Instituto Regional Federico Errázuriz

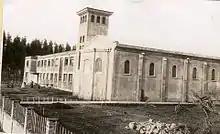
Façade of the Instituto Regional Federico Errázuriz in the 1940s.

The Instituto Regional Federico Errázuriz was founded in 1940 by Carlos Errázuriz Mena, a member of the Chilean Christian Center Foundation, as Instituto Regional Presidente Errázuriz. Its foundation is often attributed only to the Foundation. The institute's first Principal was Father José Kuhl, a Pallottine priest from Limburg, Germany, who also wrote the institute's anthem.